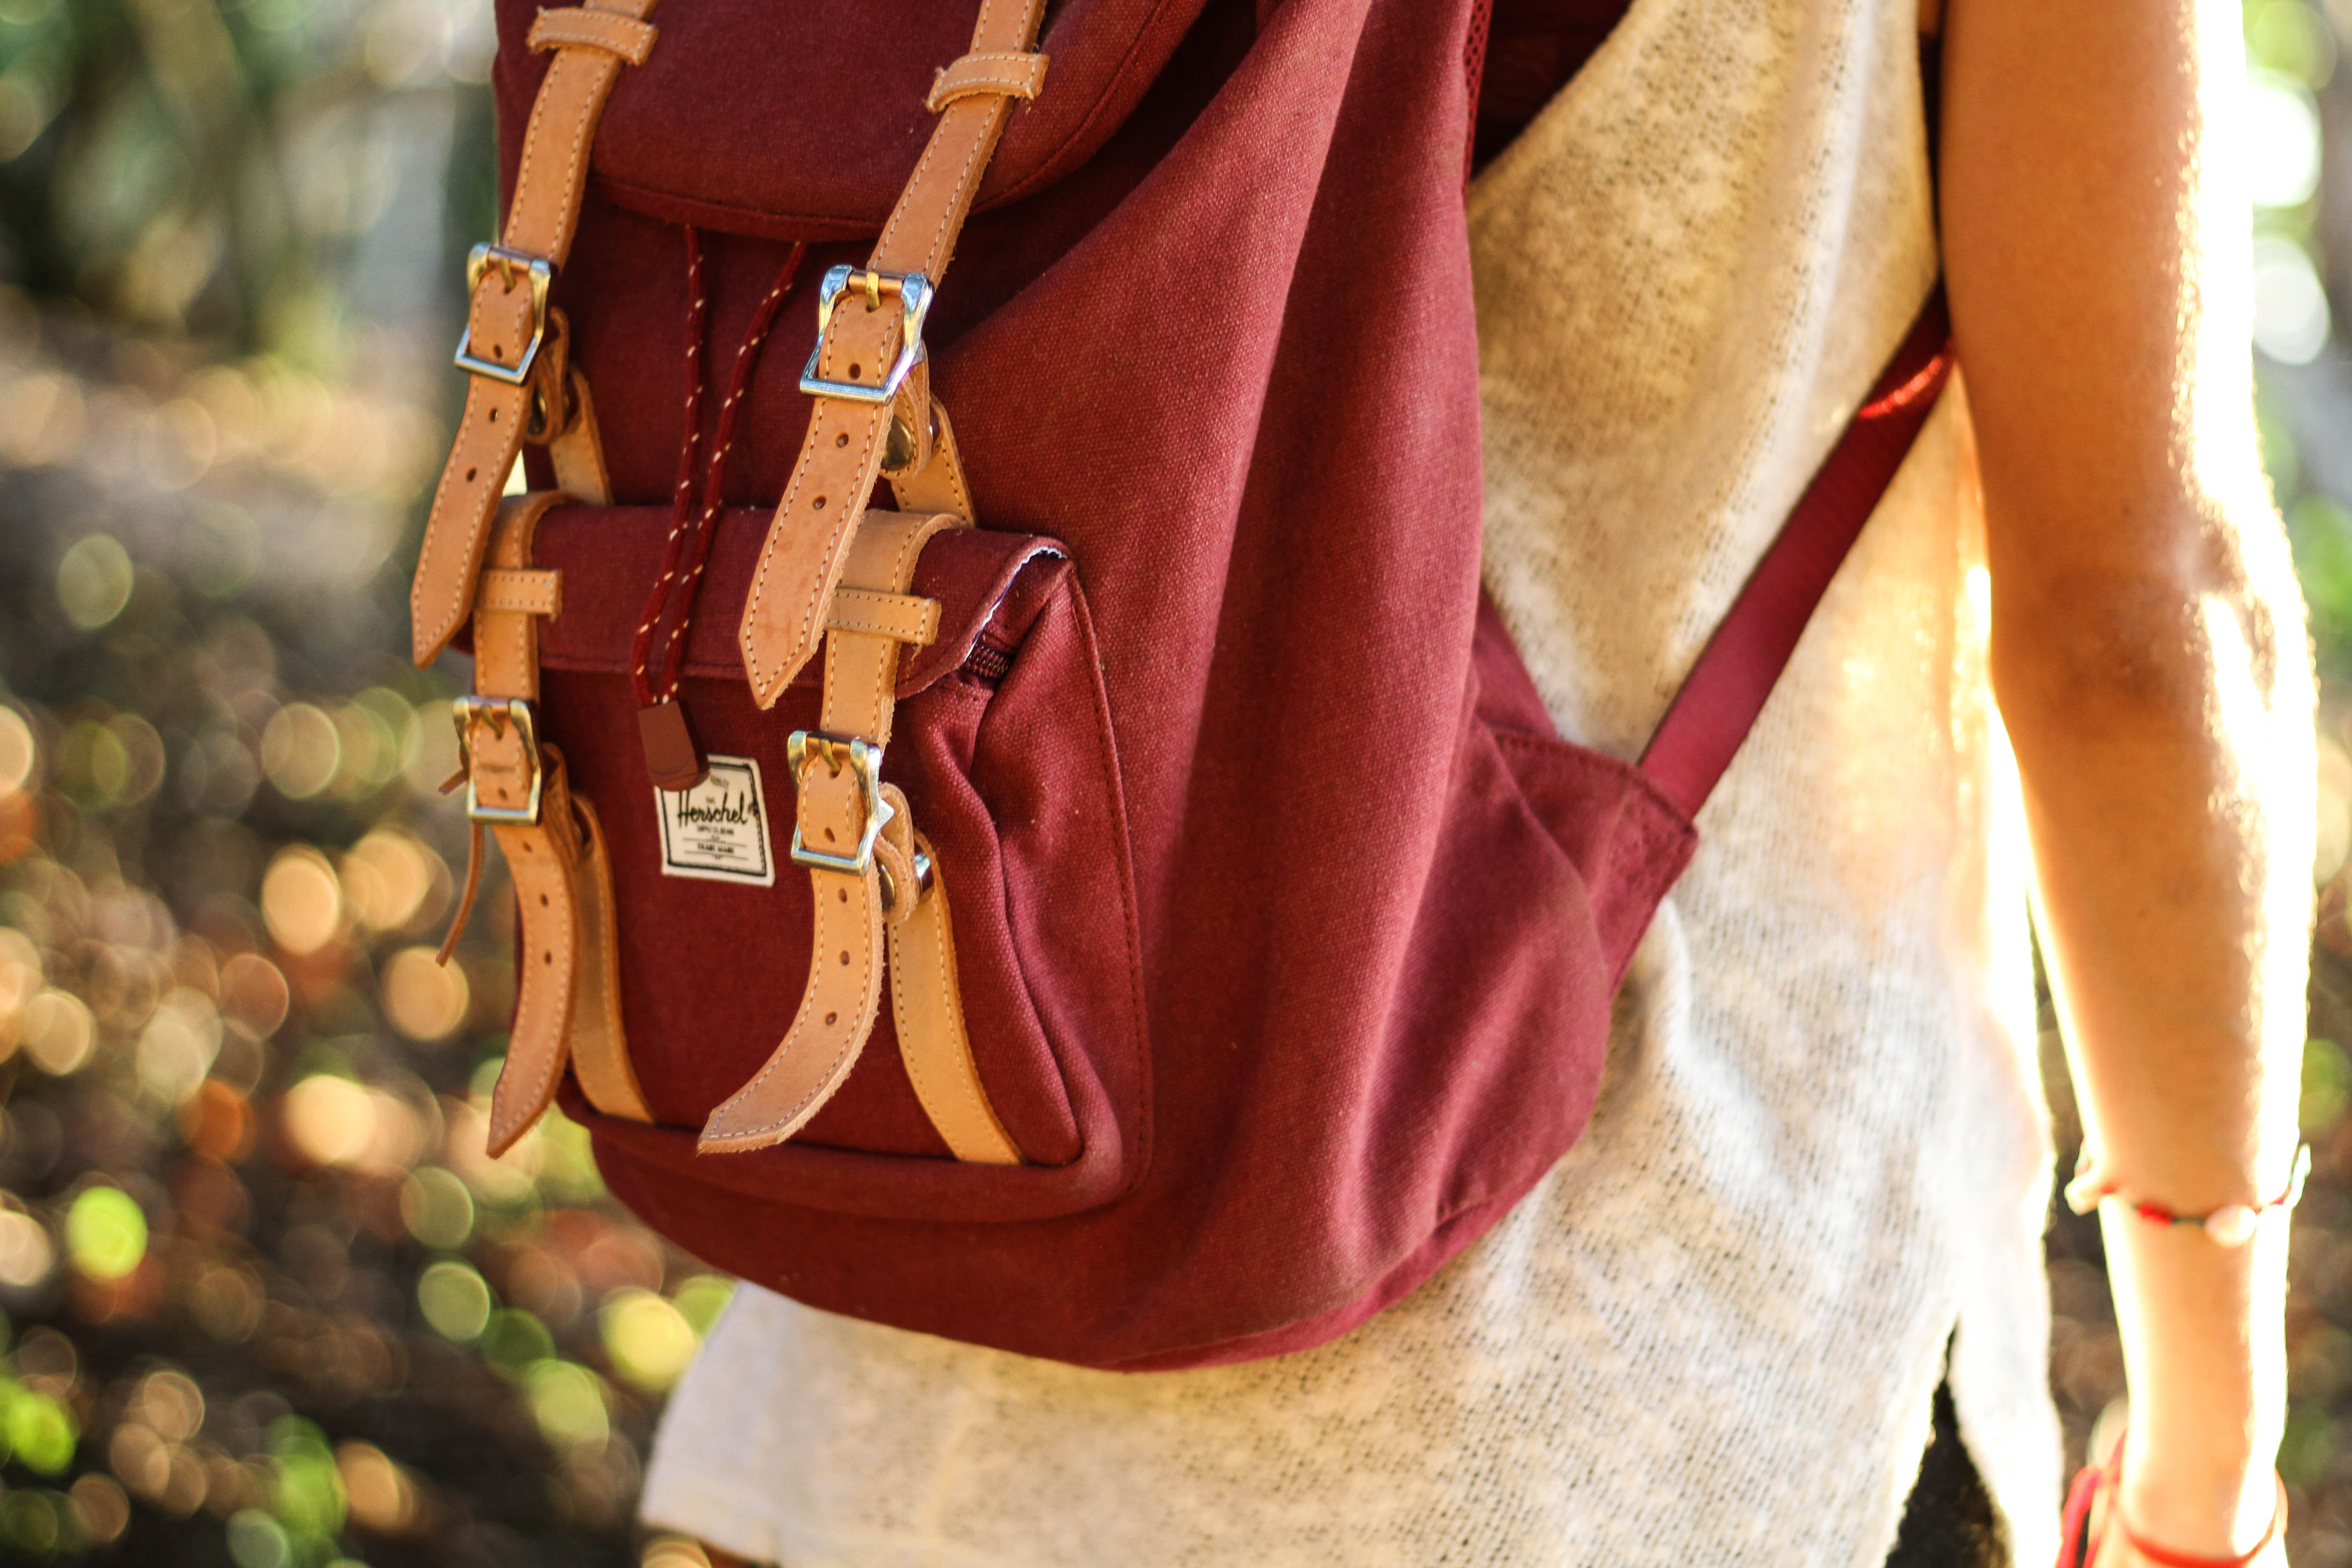
person, bokeh, backpack, spring, red, color, fashion, clothing, yellow, season, herschel, outdoors, dress, wear